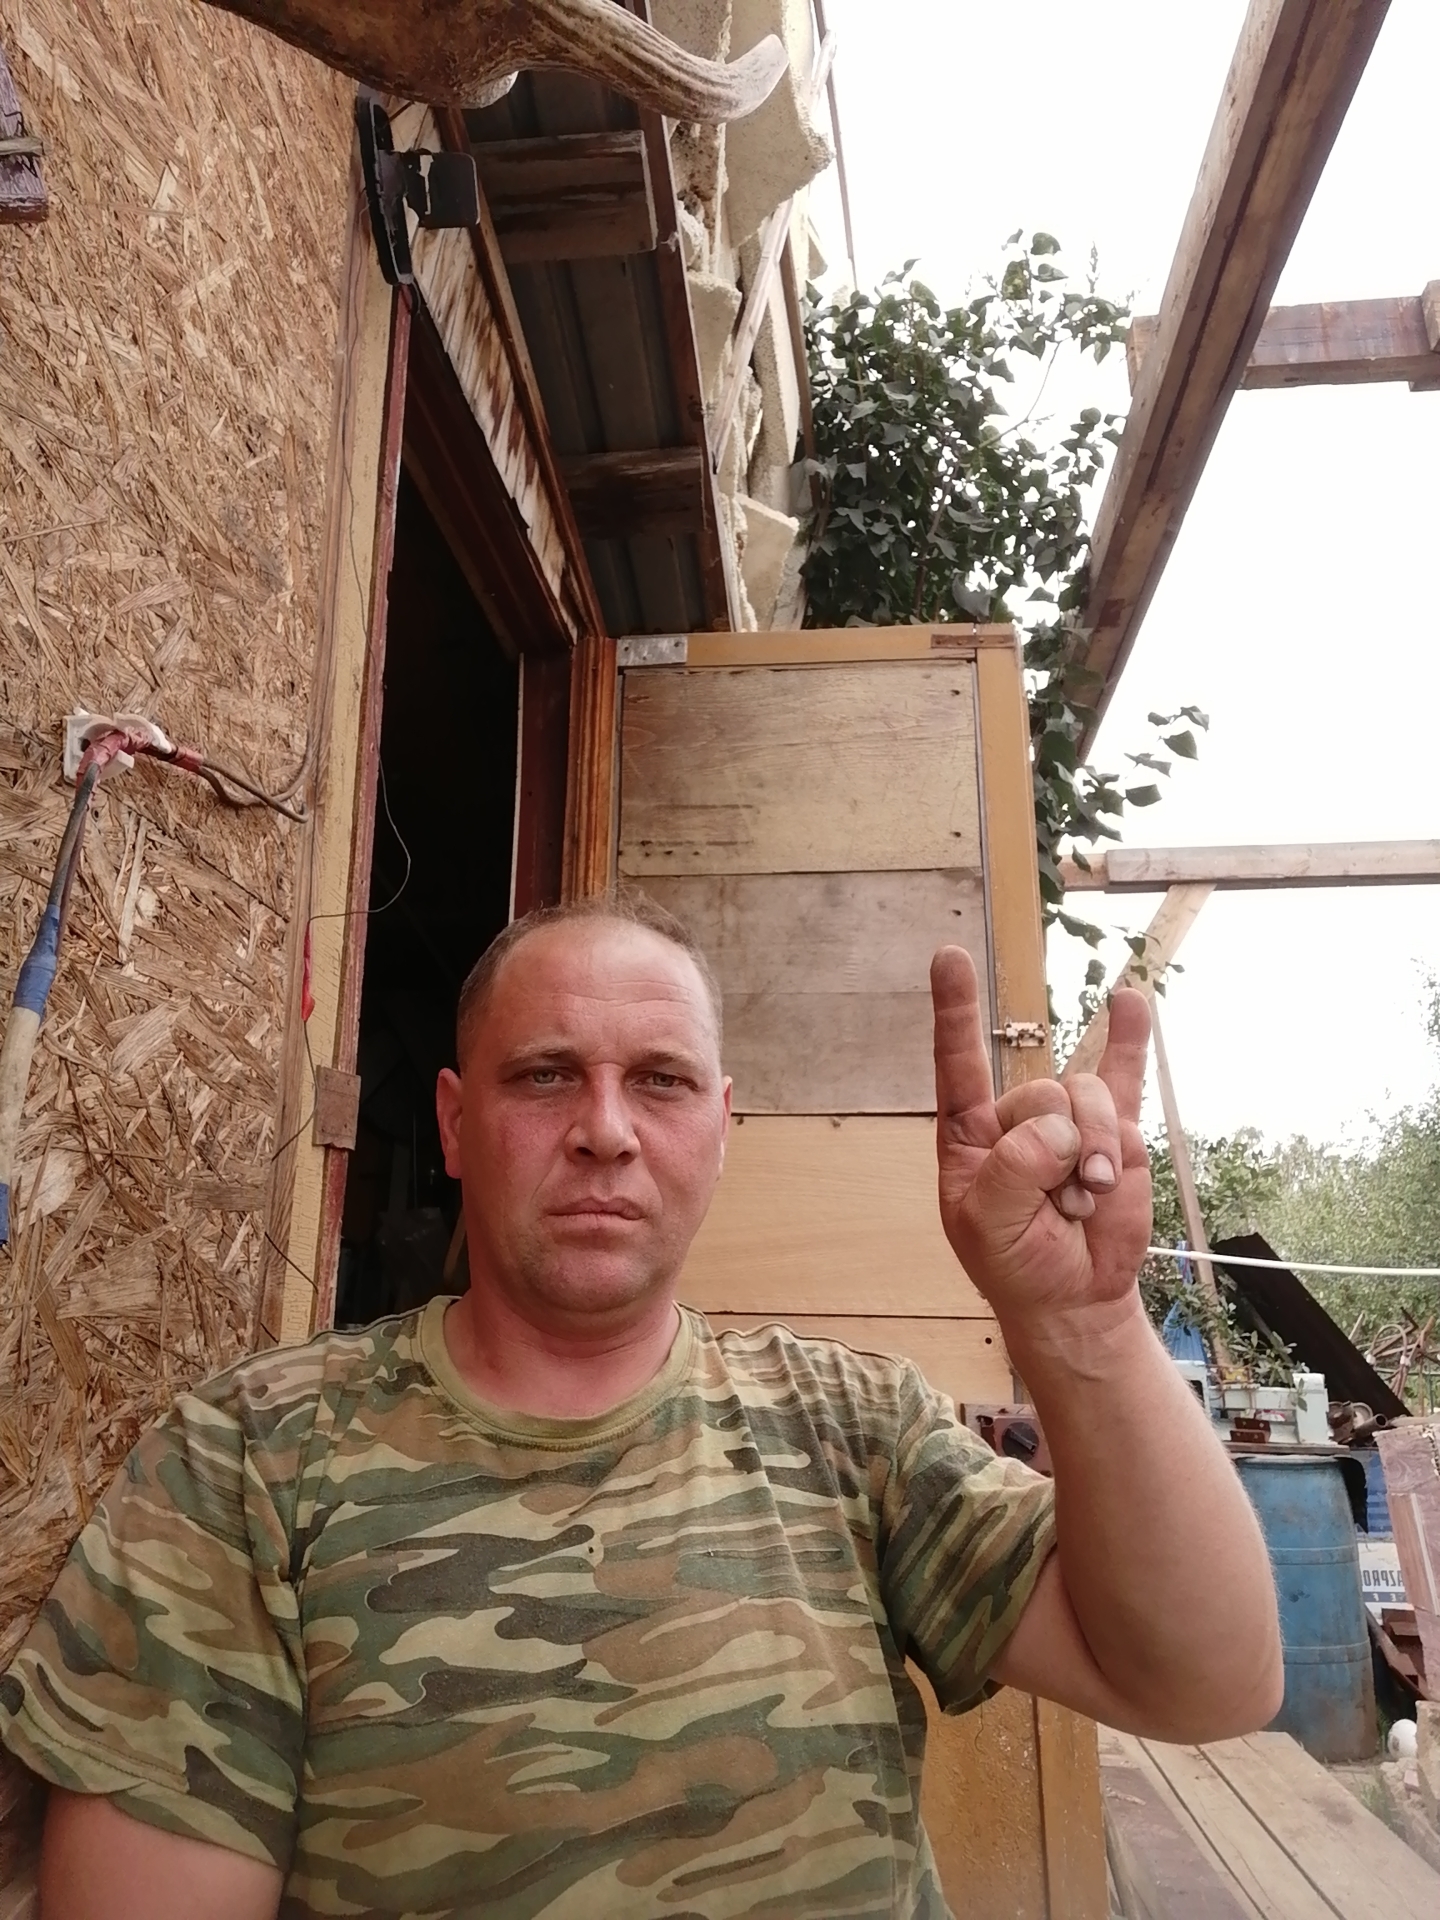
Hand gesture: rock